Pierre-Jean-Baptiste Chaussard

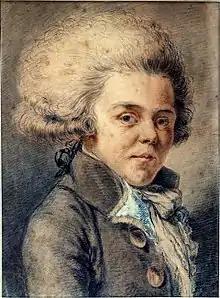
Portrait of Antoine de Rivarol. Before the Revolution, Chaussard printed an "Ode on the devotion of the duke of Brunswick", and figured in Rivarol's "Petit Almanach".

Pierre-Jean-Baptiste Chaussard (29 January 1766, Paris – 30 September 1823), known as Publicola Chaussard, was a French writer, art critic, poet, revolutionary, politician and follower of Theophilanthropy. According to Michaud in his "Biographie universelle", Chaussard was "a writer who would perhaps have failed to make a lasting reputation if he had lived under other circumstances".